1896 Summer Olympics

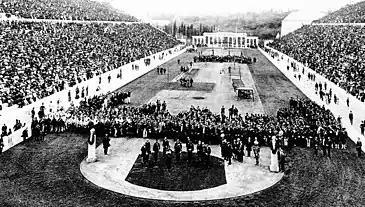
The opening ceremony in the Panathenaic Stadium

On Easter Monday 6 April (25 March according to the Julian calendar used in Greece until 1923), the games of the First Olympiad were officially opened. The Panathenaic Stadium was filled with an estimated 80,000 spectators, including King George I of Greece, his wife Olga, and their sons. Most of the competing athletes were aligned on the infield, grouped by nation. After a speech by the president of the organising committee, Crown Prince Constantine, his father officially opened the Games with the words (in Greek):